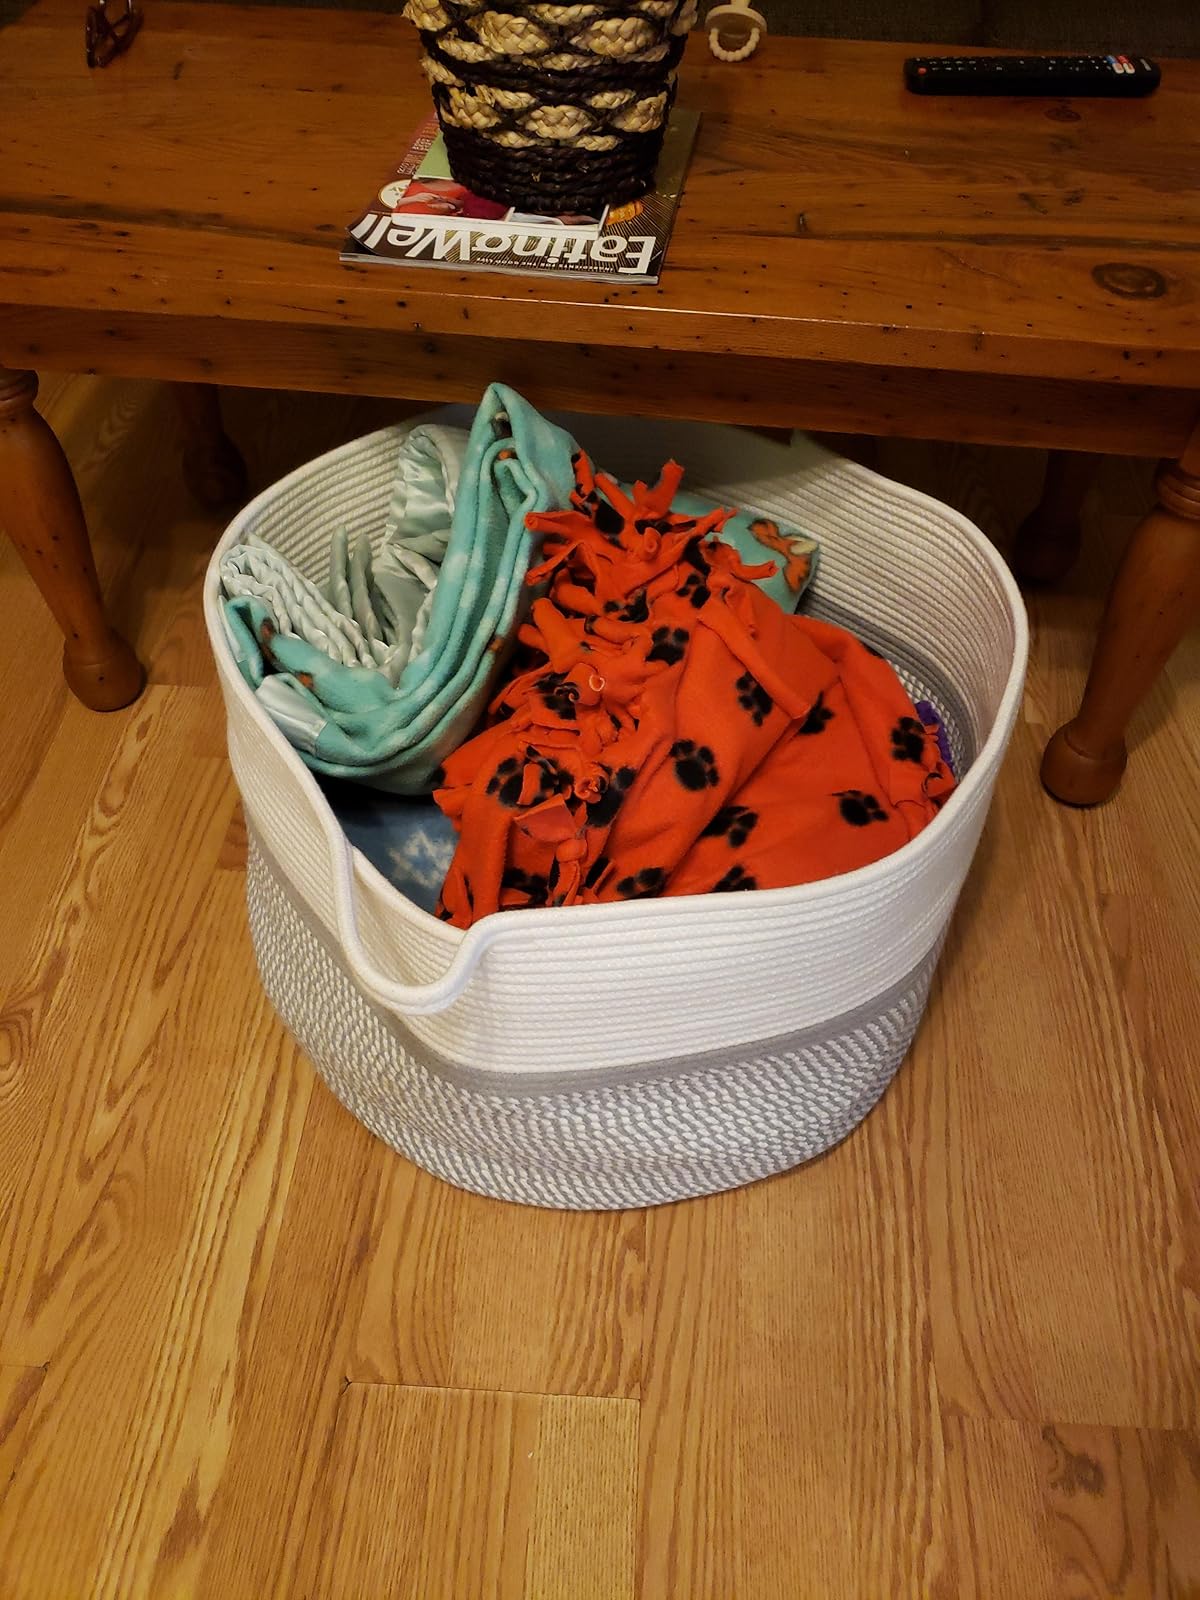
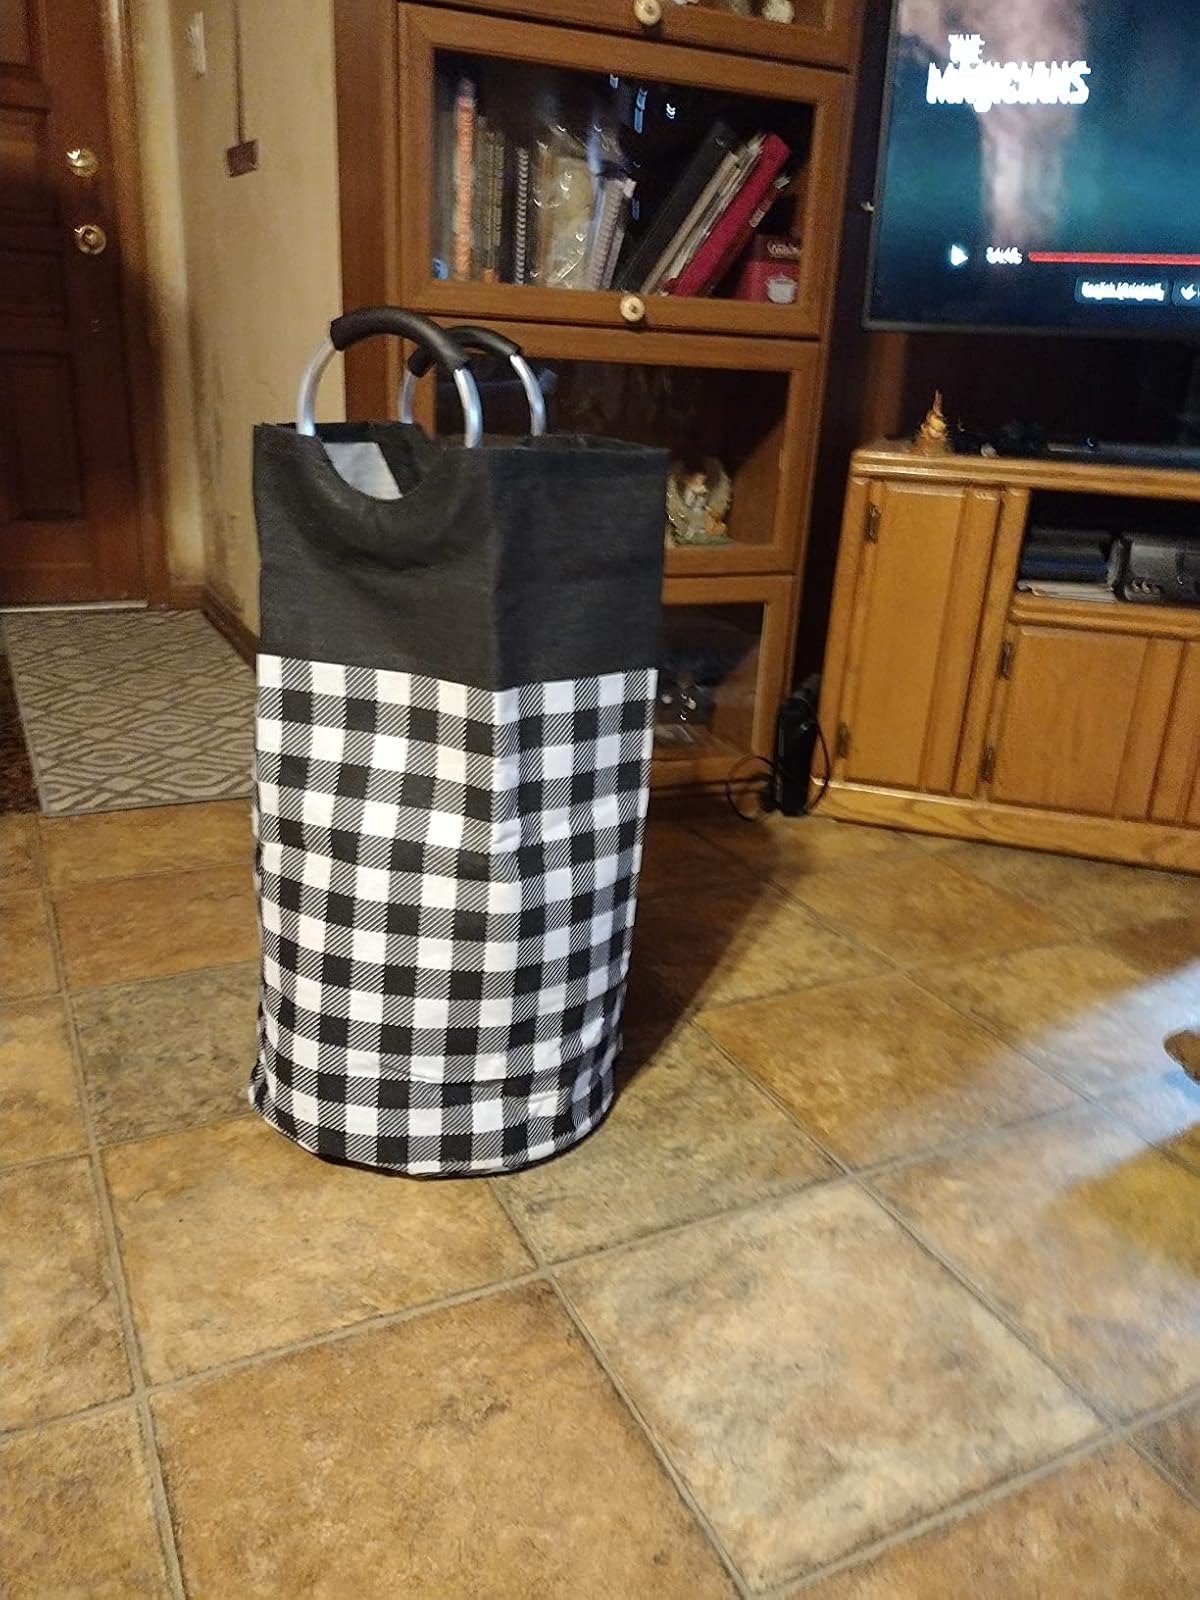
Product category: items_hamper
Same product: no